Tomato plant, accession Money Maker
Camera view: vertical (180 deg); turntable rotation: 0 degrees
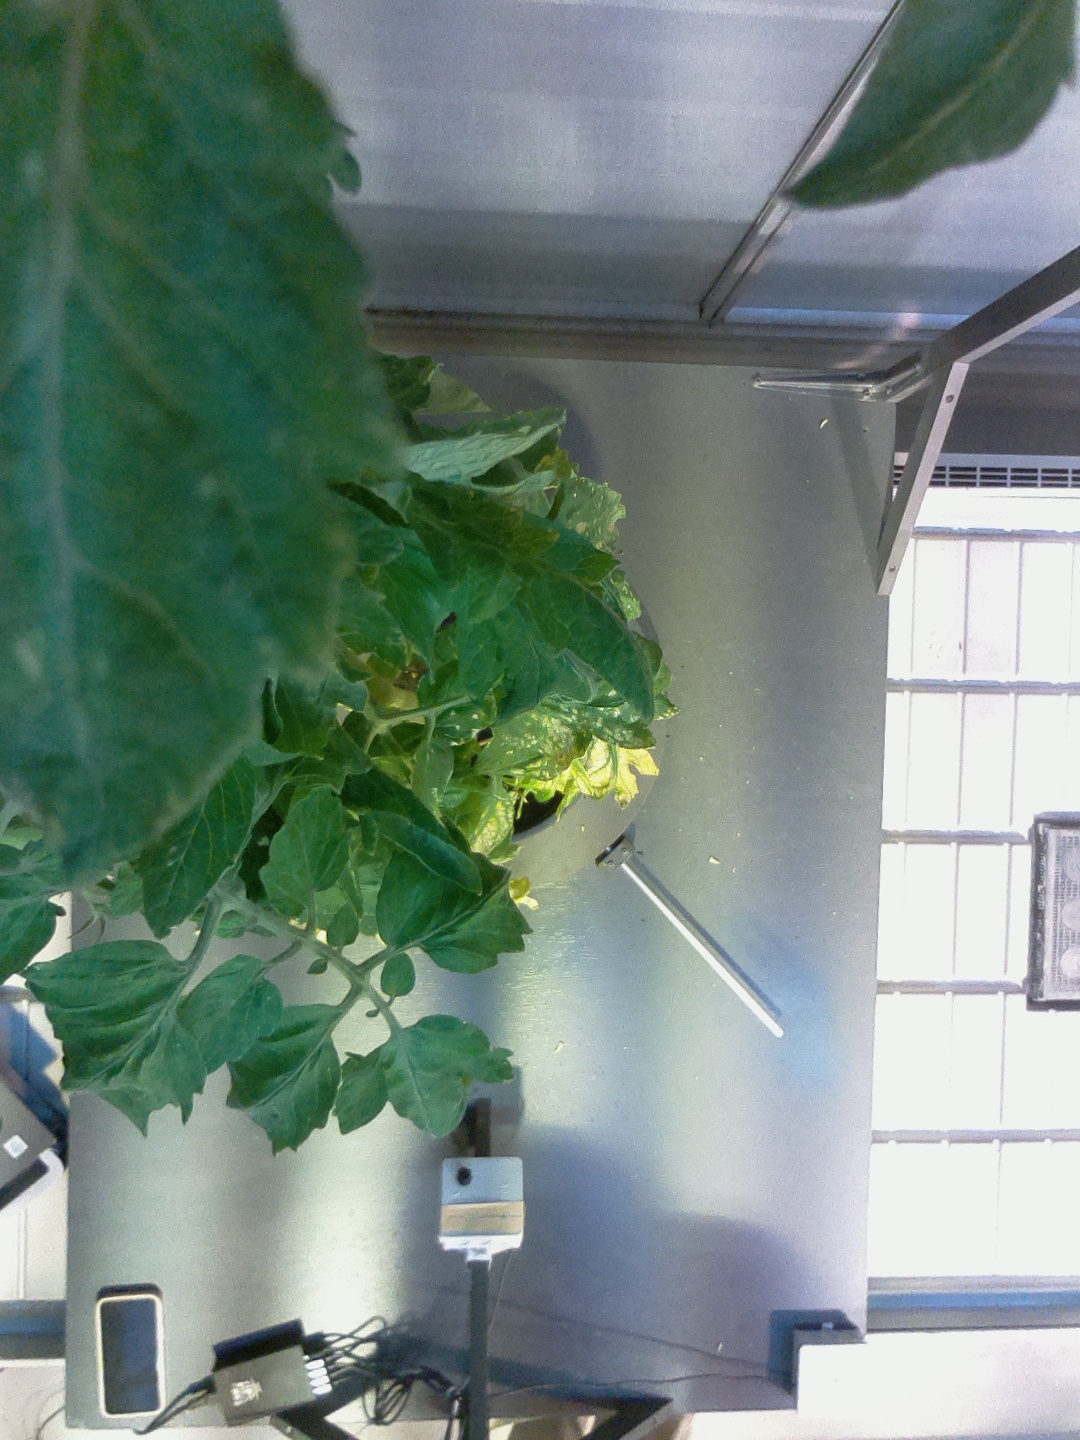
BBCH growth stage 76: 60%-70% of final fruit size